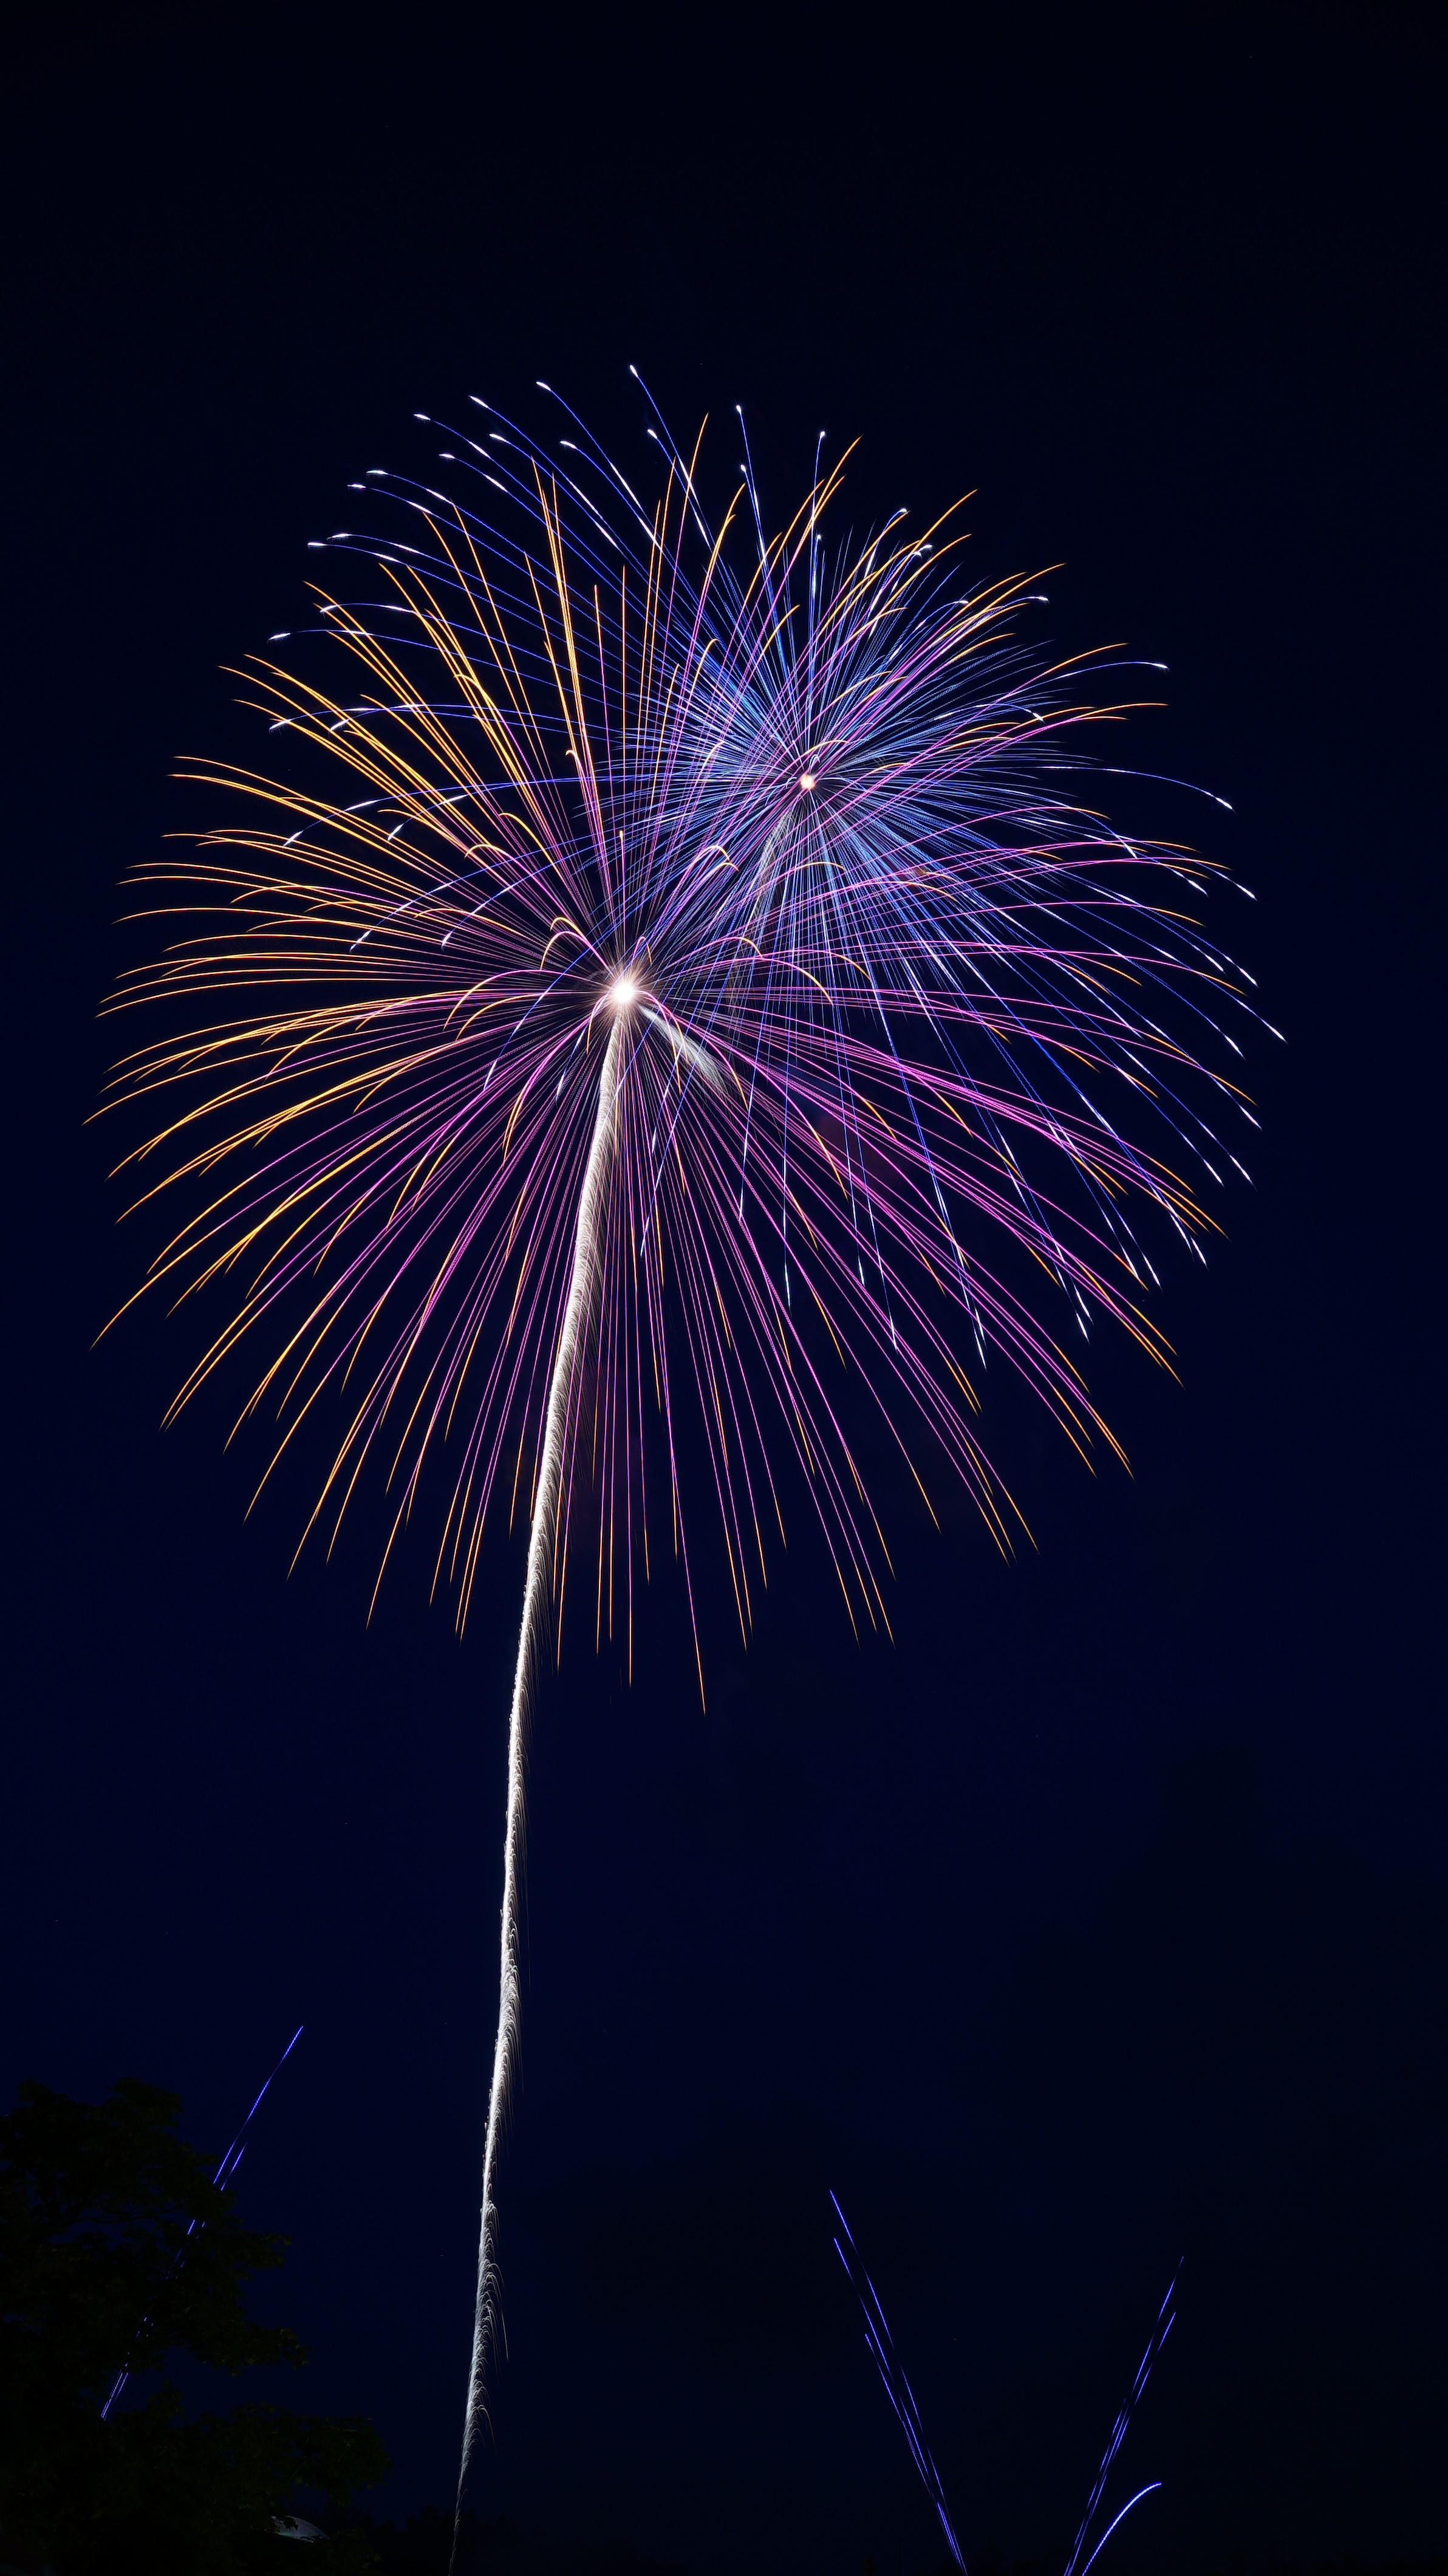
light, night, recreation, night sky, fireworks, illustration, event, summer in japan, outdoor recreation